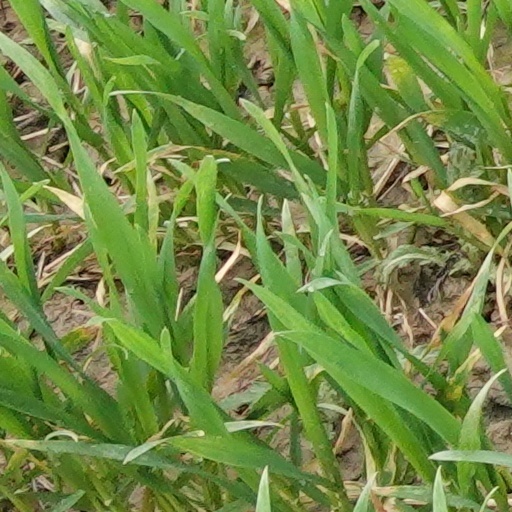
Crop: wheat